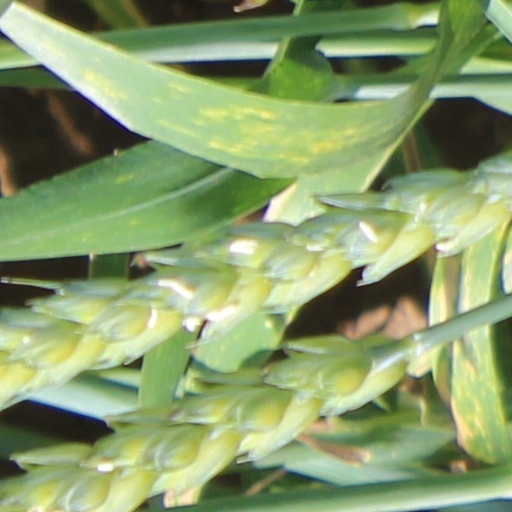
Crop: wheat